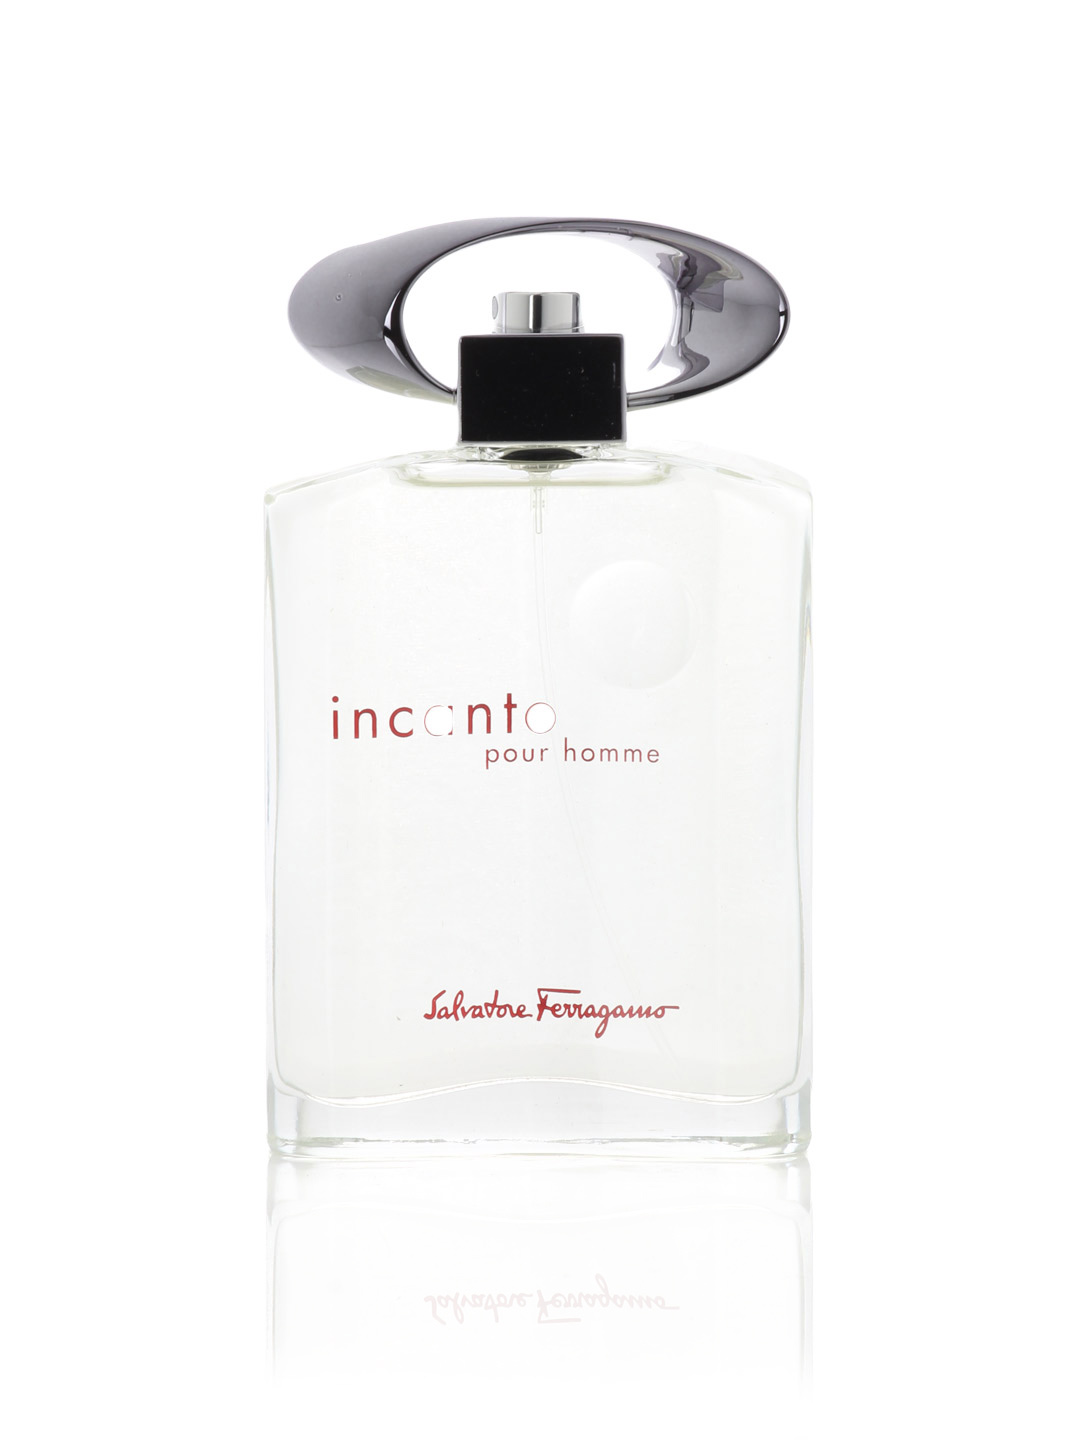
Salvatore Ferragamo Men Incanto Pour Homme Perfume
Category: Personal Care / Fragrance / Perfume and Body Mist
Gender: Men
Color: Brown
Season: Spring 2017
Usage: Casual